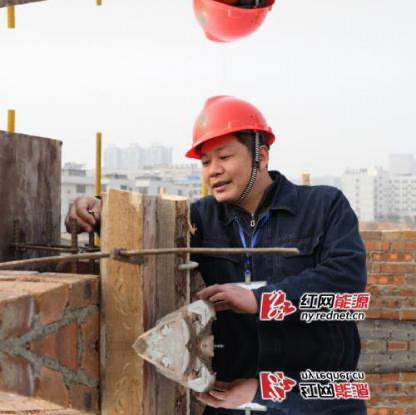
Objects in the image:
label: helmet
label: helmet